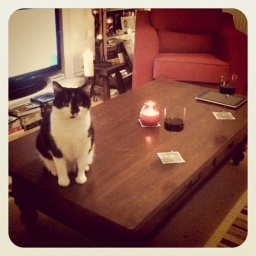
Came home and discover an antique coffee table in the middle of the living room